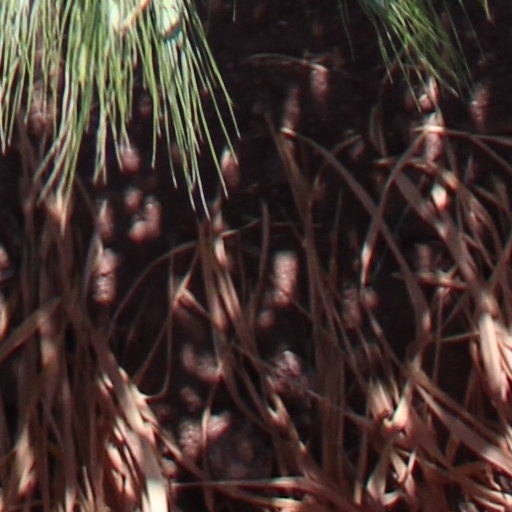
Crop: wheat